King River (Tasmania)

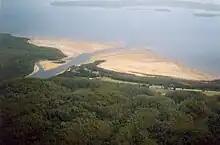
King river at entrance to Macquarie Harbour - the West Coast Wilderness Railway line passes from the right of this picture to enter the King River Valley at the left of photo. Delta of eroded material is typical at this location. Hell's Gates is at top of picture (out of view) and Strahan is to the right off photo. Photo hazy due to bushfires of January 2003.

Formed by the confluence of the Eldon and South Eldon rivers, the King River rises near Eldon Range on the slopes of the West Coast Range between Mount Huxley and Mount Jukes. The river flows generally south and then west, joined by nine tributaries including the Tofft, Governor, Nelson, Princess, and Queen rivers before emptying into Macquarie Harbour near , and merging with the Southern Ocean. The river descends over its course.